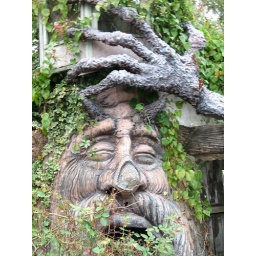
A face in the tree on the grounds of the Texas Renaissance Festival